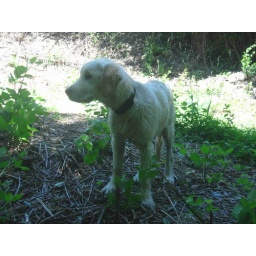
Alix is a female golden retriever and a service dog in training. Picture taken by her foster family.